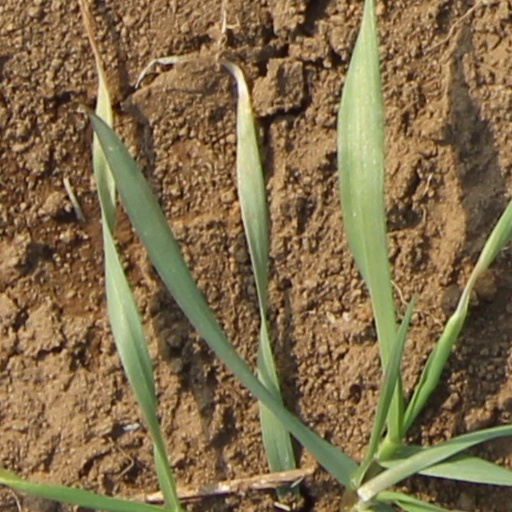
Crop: wheat